Cyprus Police

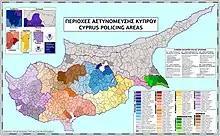
Policing areas of Cyprus

The Cyprus Police has one Division for each district of Cyprus. Under this divisions are the Police Stations but also within each Police Division, branches can be created similar to the branches of the Police Headquarters. For example, there is a Headquarters Drug Law Enforcement Service but also a Nicosia, Limassol etc. Drug Law Enforcement Service. Other examples include Headquarters Criminal Investigation Department (C.I.D.)- Larnaca, Nicosia, Limassol etc. C.I.D. and Headquarters Traffic Department - Nicosia, Limassol etc. Traffic Department . The difference is that the Headquarters units/services etc. operate throughout the territory of the Cyprus Republic while the divisional (provincial) units/services operate mostly within the District that are located.